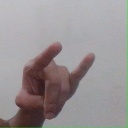
अक्षर: च